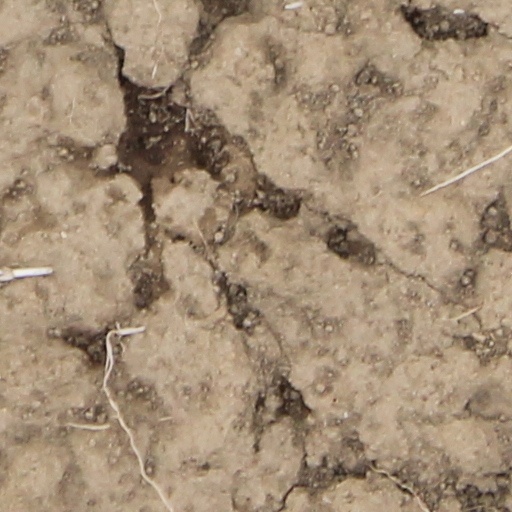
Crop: wheat